Battle of Talasea

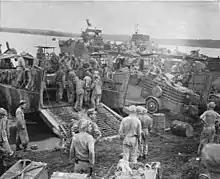
Military personnel unloading stores and vehicles from landing craft on a beach

The following day, around first light, the landing was delayed almost half an hour as the fighter cover from the Fifth Air Force that had been assigned to support the landing failed to arrive; finally the order for the assault force to leave the line of departure was given by Smith despite the risks of proceeding without fighter cover. The initial assault force consisted of 500 marines from the 1st Battalion, 5th Marines. These troops were tasked with securing a bridgehead through which follow on troops from the 2nd Battalion, 5th Marines would pass as they pushed inland towards the Bitokara Mission. Due to the presence of a coral reef offshore, the initial assault had to be made by two companies from the 1st Battalion, 5th Marines aboard smaller tracked landing vehicles; these were lowered into the water from the larger tank landing craft, and as they made the run into the shore, they were provided covering machine gun fire from the tanks that were aboard one of the medium landing ships. This was answered by sporadic fire from the beach.